Insensitive nuclei enhanced by polarization transfer

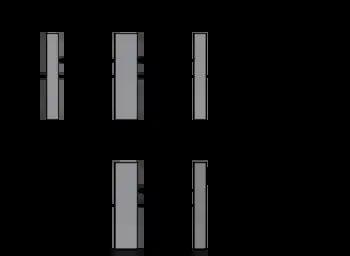
Diagrammatic representation of the INEPT NMR pulse sequence. The thin bar denotes a 90° pulse, while the thick bar denotes a 180° pulse. INEPT is utilized often to improve N resolution because it can accommodate negative gyromagnetic ratios, increases Boltzmann population, and decreases T relaxation.

The pulse sequence of INEPT, as represented in the diagram, can be read as a combination of a spin echo and selective population inversion (SPI). The spin echo is a 90° pulse followed by a 180° pulse after a time period τ and is applied on the proton, the sensitive nucleus (designated, perhaps counter-intuitively, as the "I" spin, while the insensitive nucleus is the "S" spin; note, however, that the original paper on INEPT used the opposite designations).